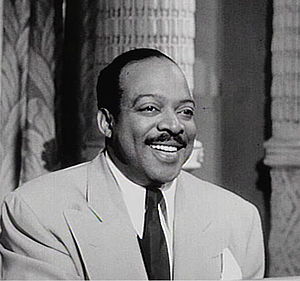
Count Basie
Count Basie i filmen Rhythm and Blues Revue fra 1955
William Count Basie var en amerikansk pianist og orkesterleder. Gennem flere årtier var Basie med sit bigband en af de mest kendte og væsentlige skikkelser i jazz.